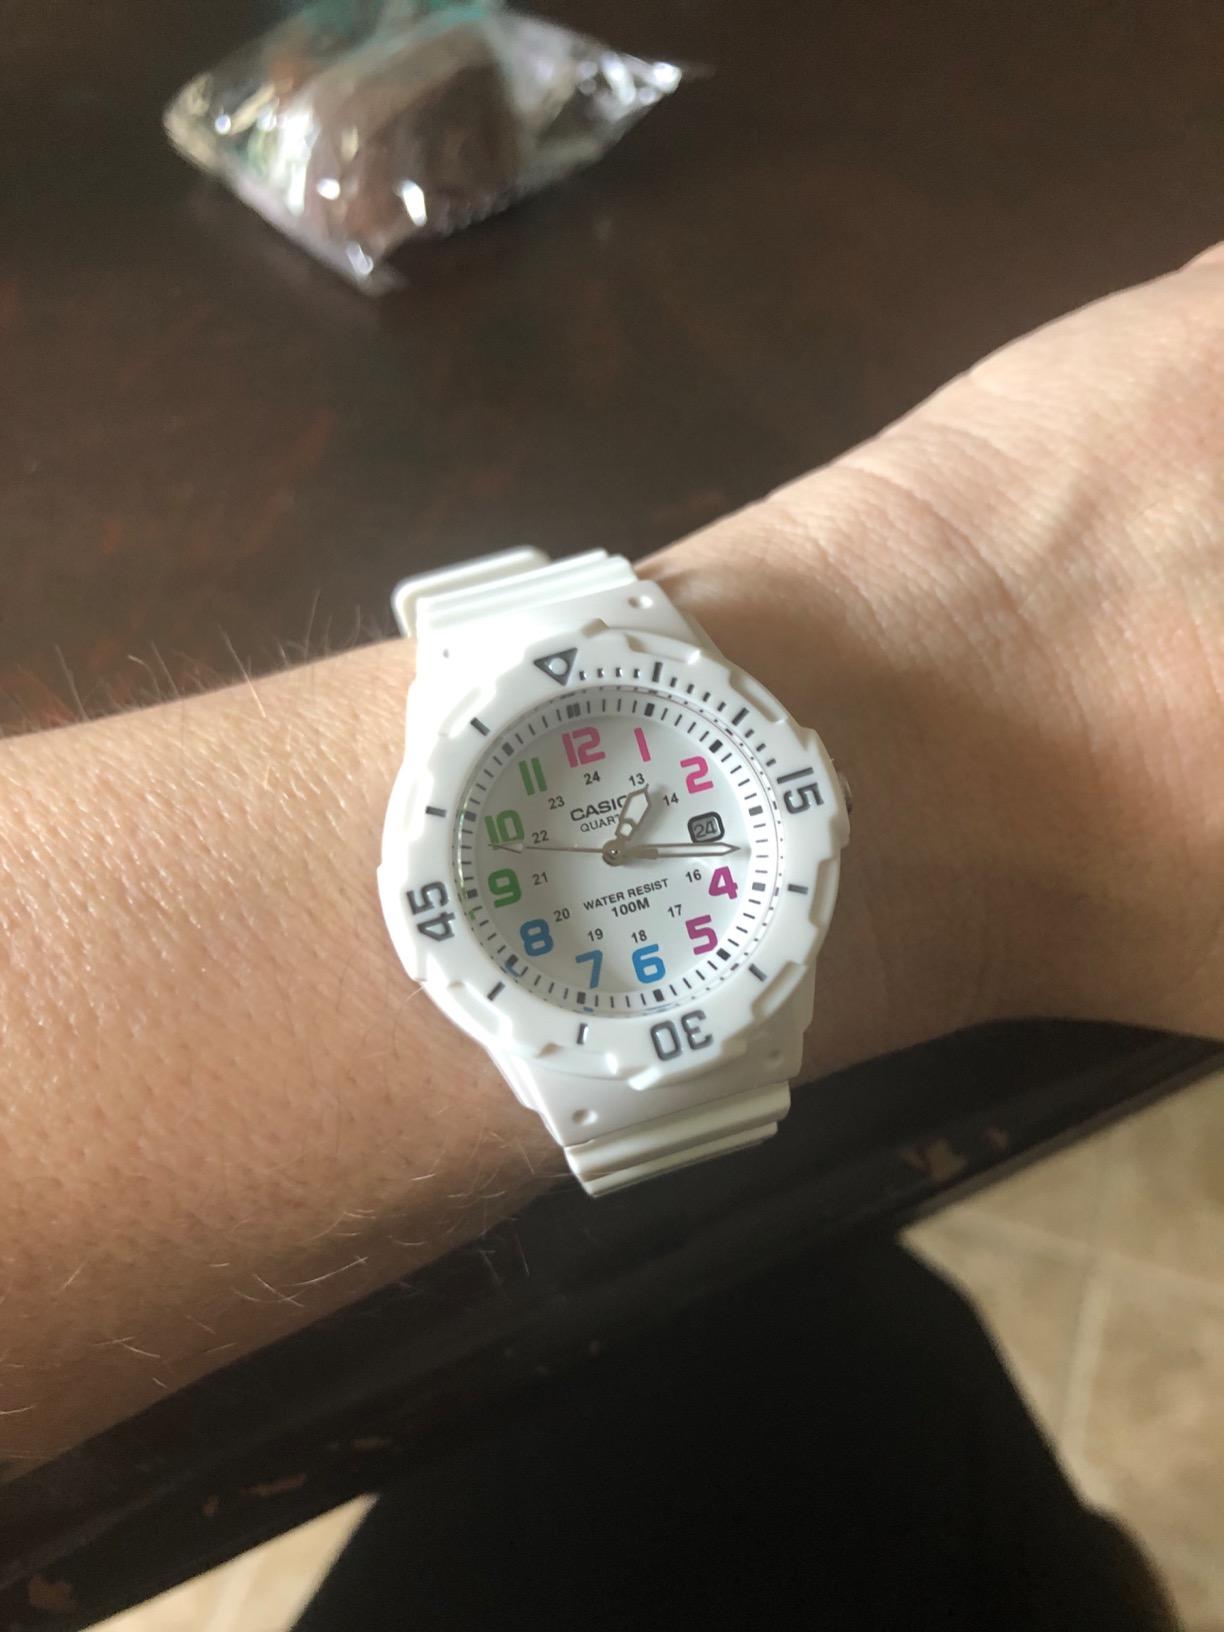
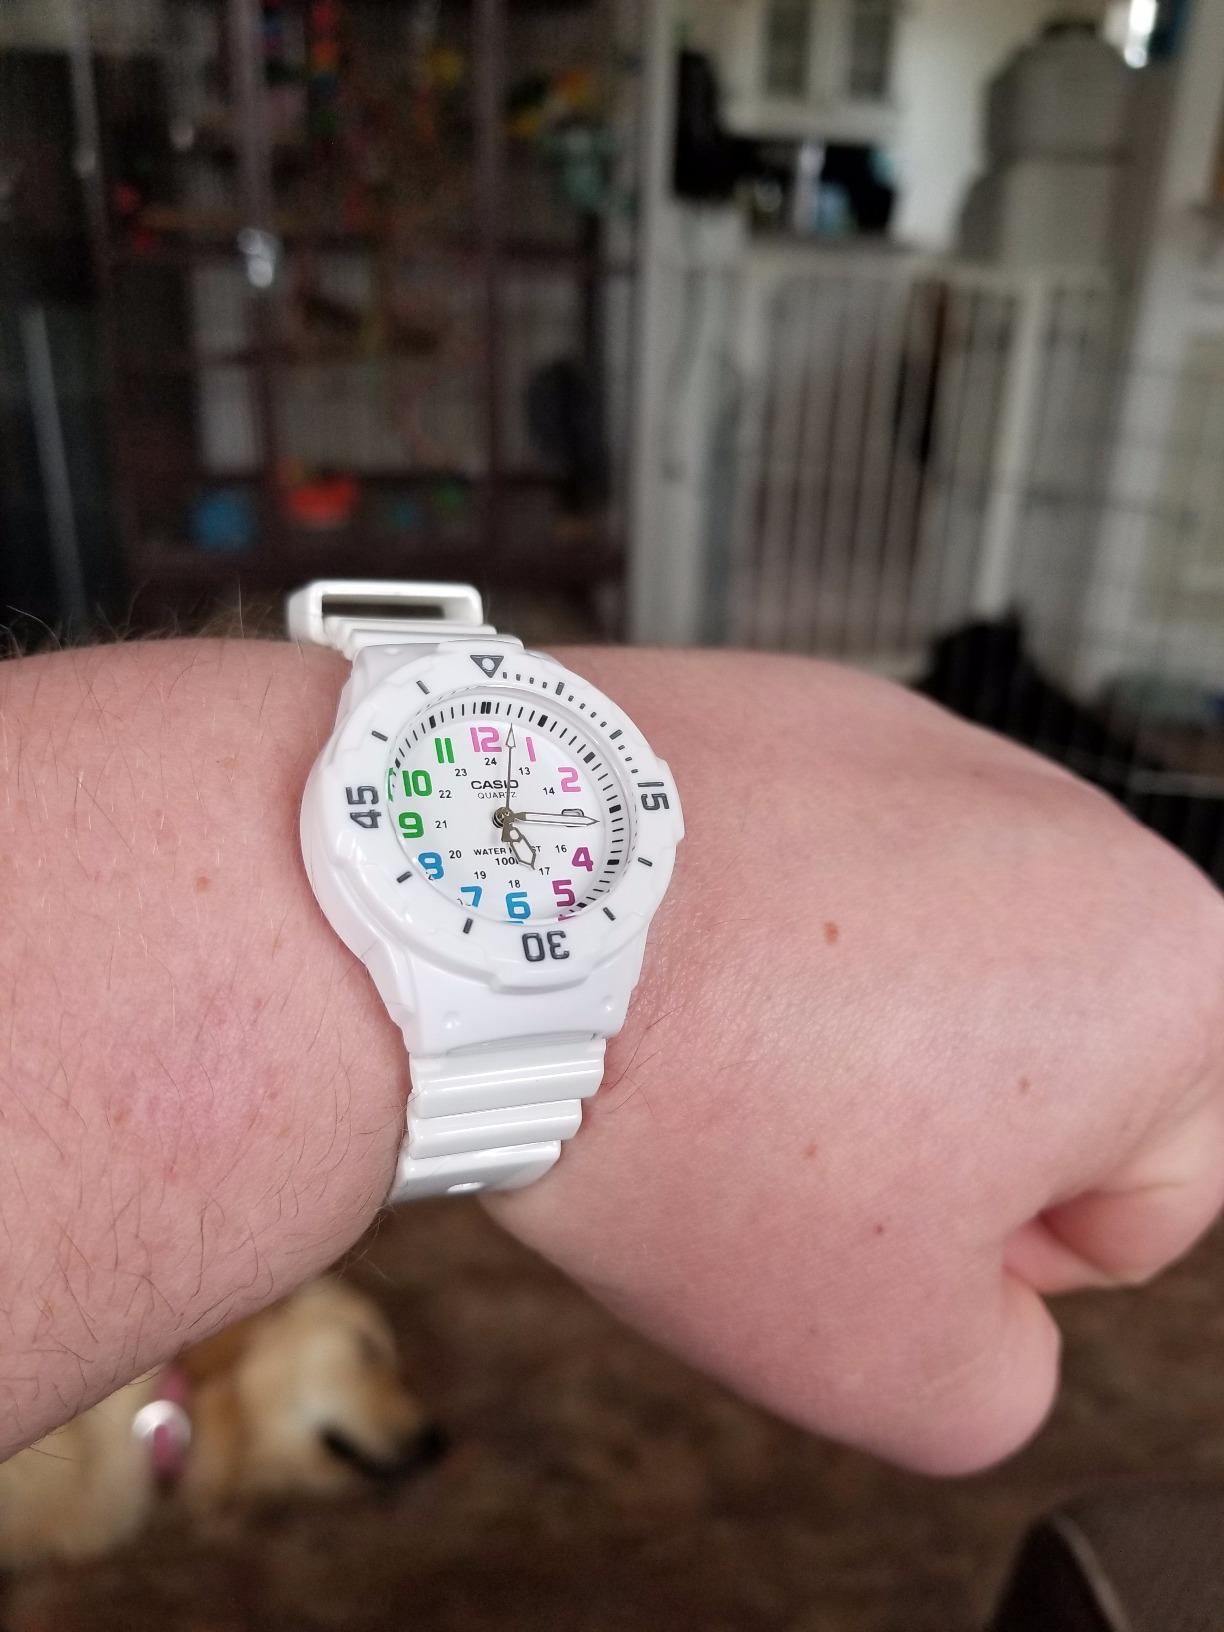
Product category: accessories_watch
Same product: yes